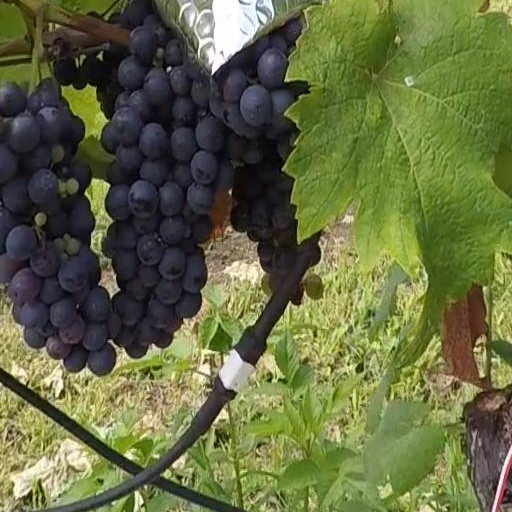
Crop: grape